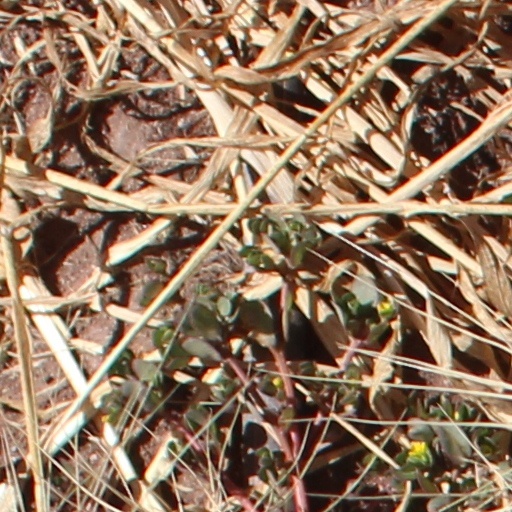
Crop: wheat